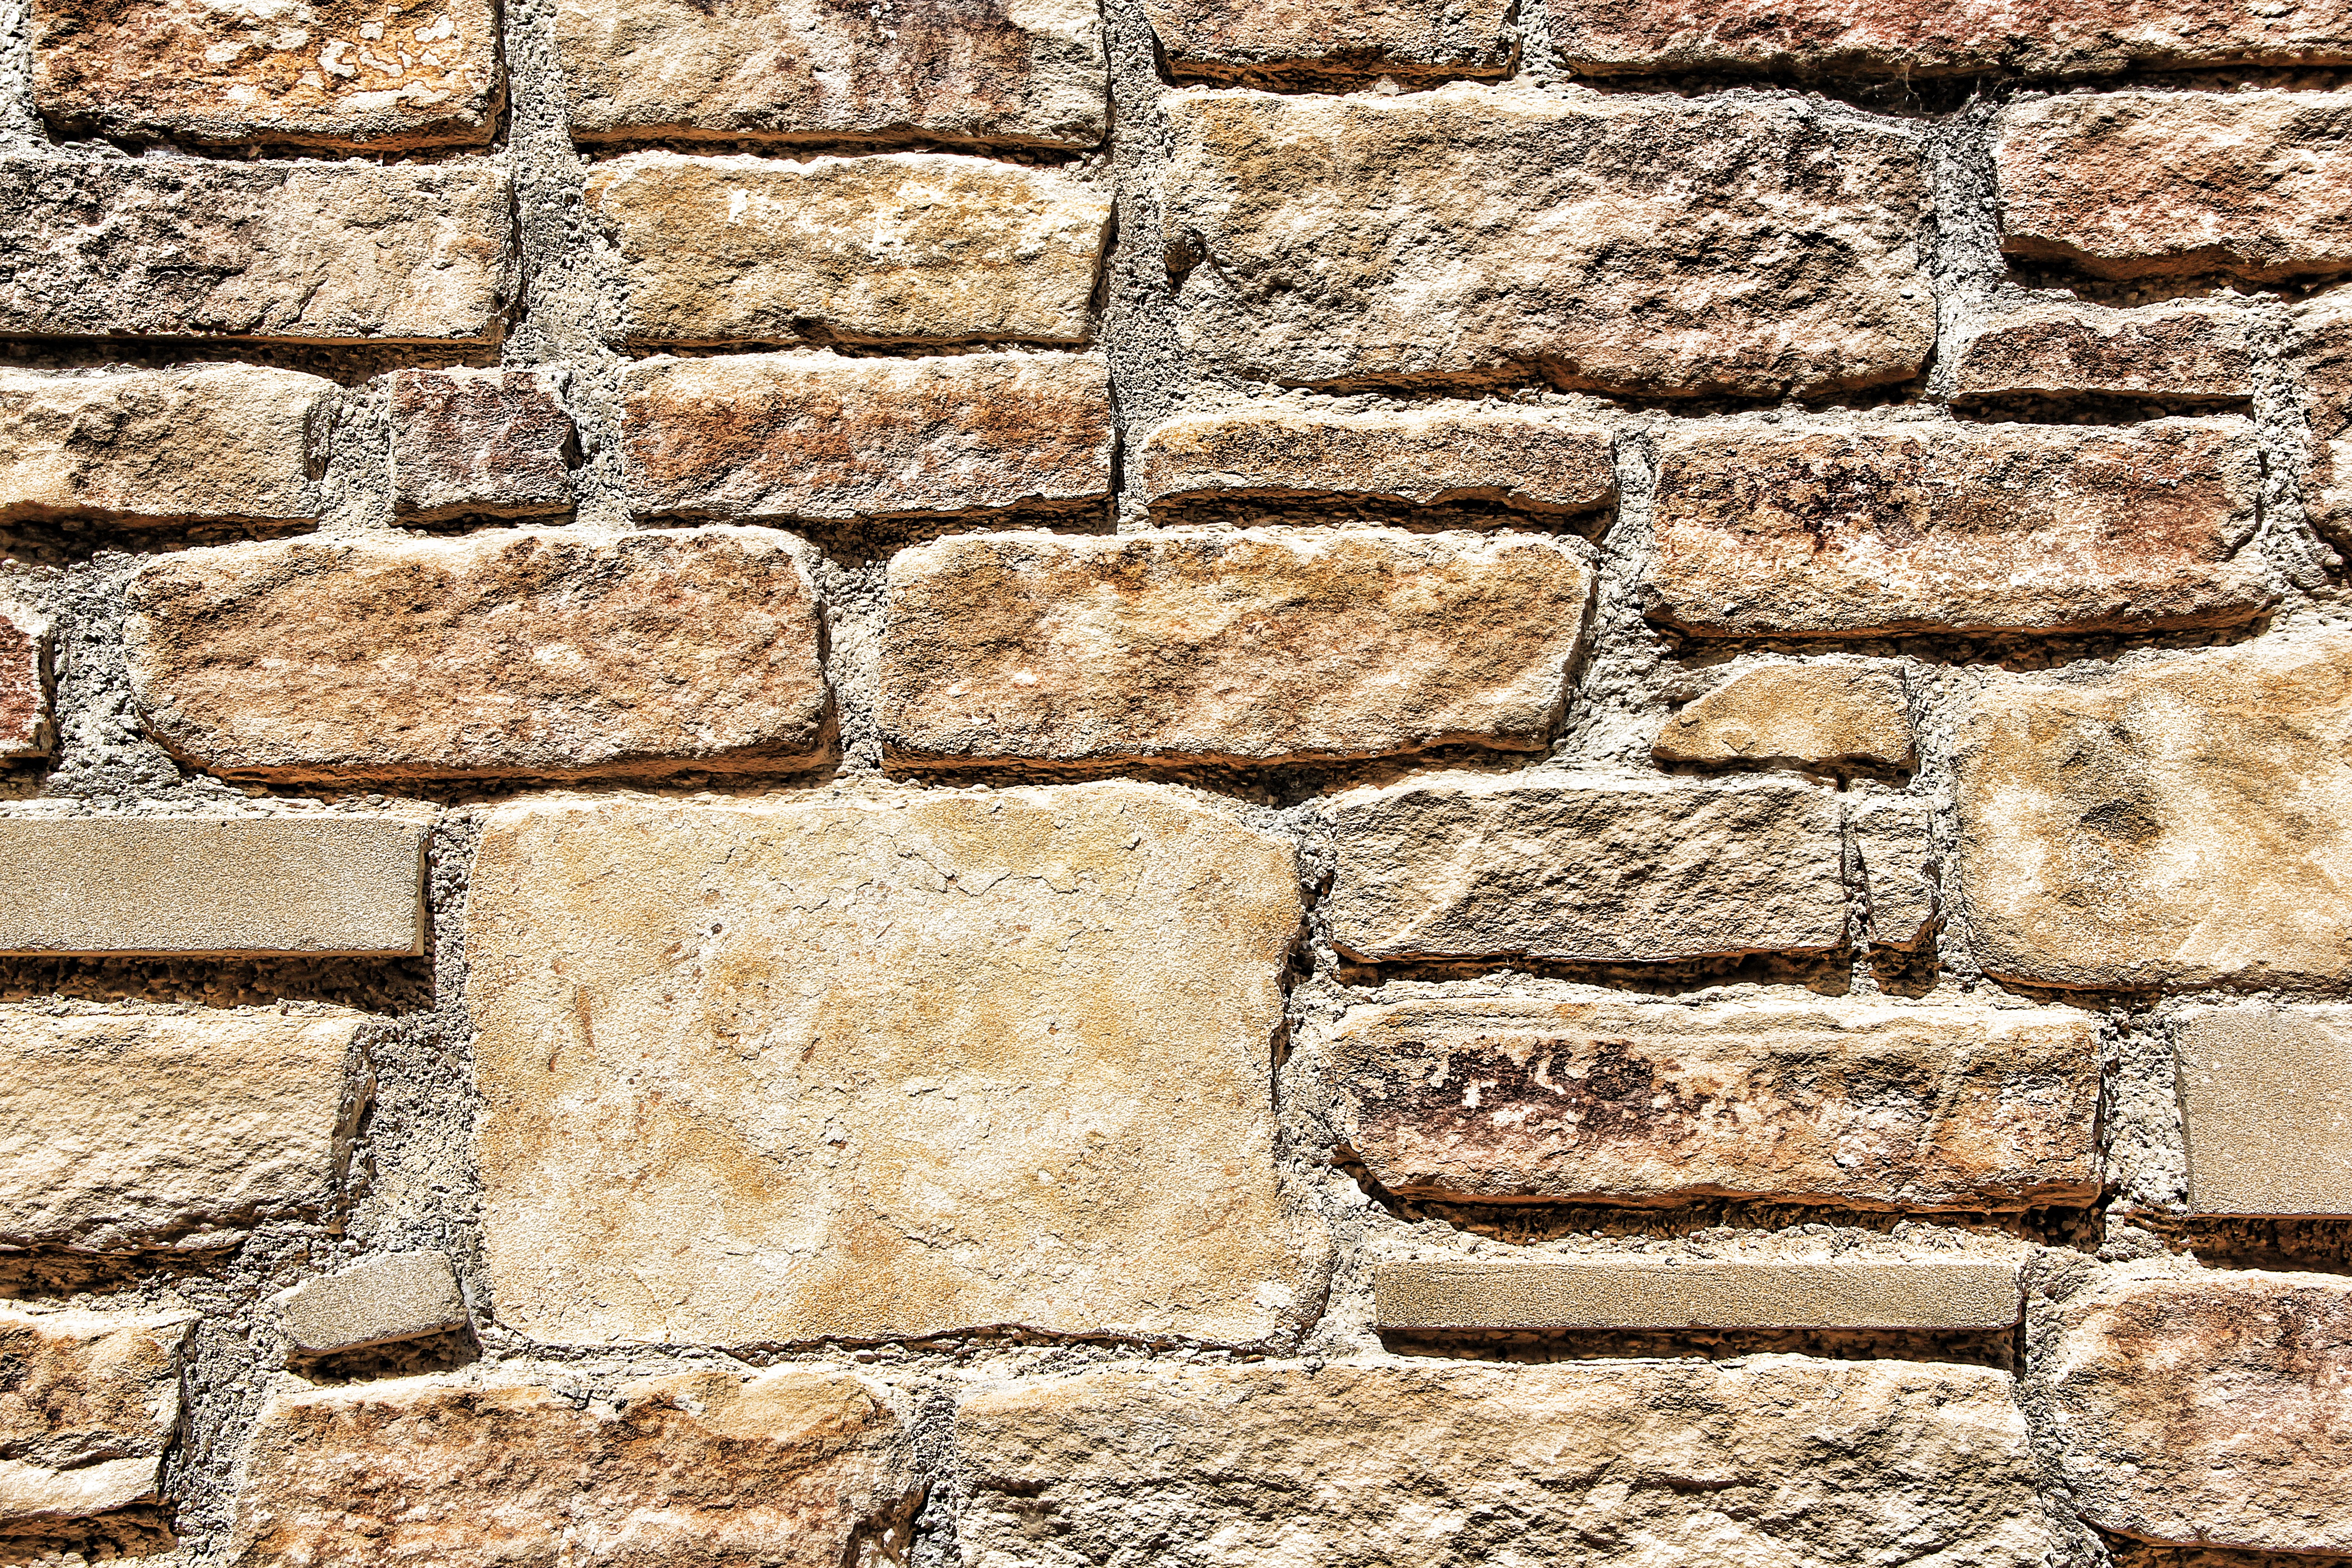
rock, structure, texture, floor, building, cobblestone, wall, stone, pattern, facade, stone wall, brick, material, grey, background, brickwork, bricked, flooring